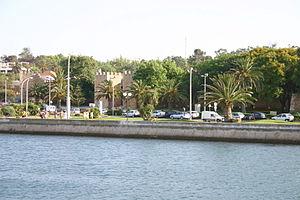
Lagos est une ville et une agglomération située à l'embouchure de la Bensafrim au sud de l'Algarve, au Portugal. La majorité de la population, établie sur le littoral, vit du tourisme et des activités de service connexes. L'hinterland, agricole et forestier, est comparativement beaucoup moins densément peuplé.